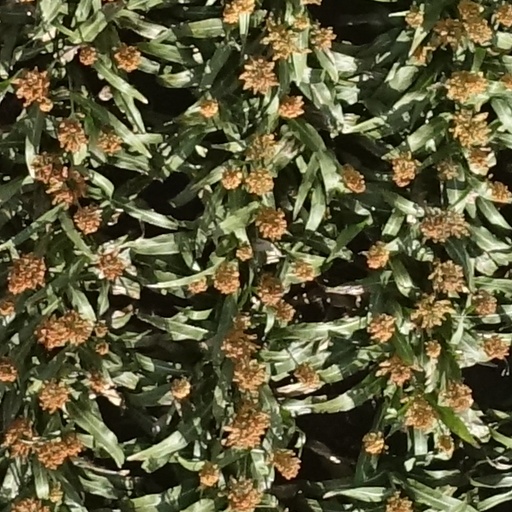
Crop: sorghum